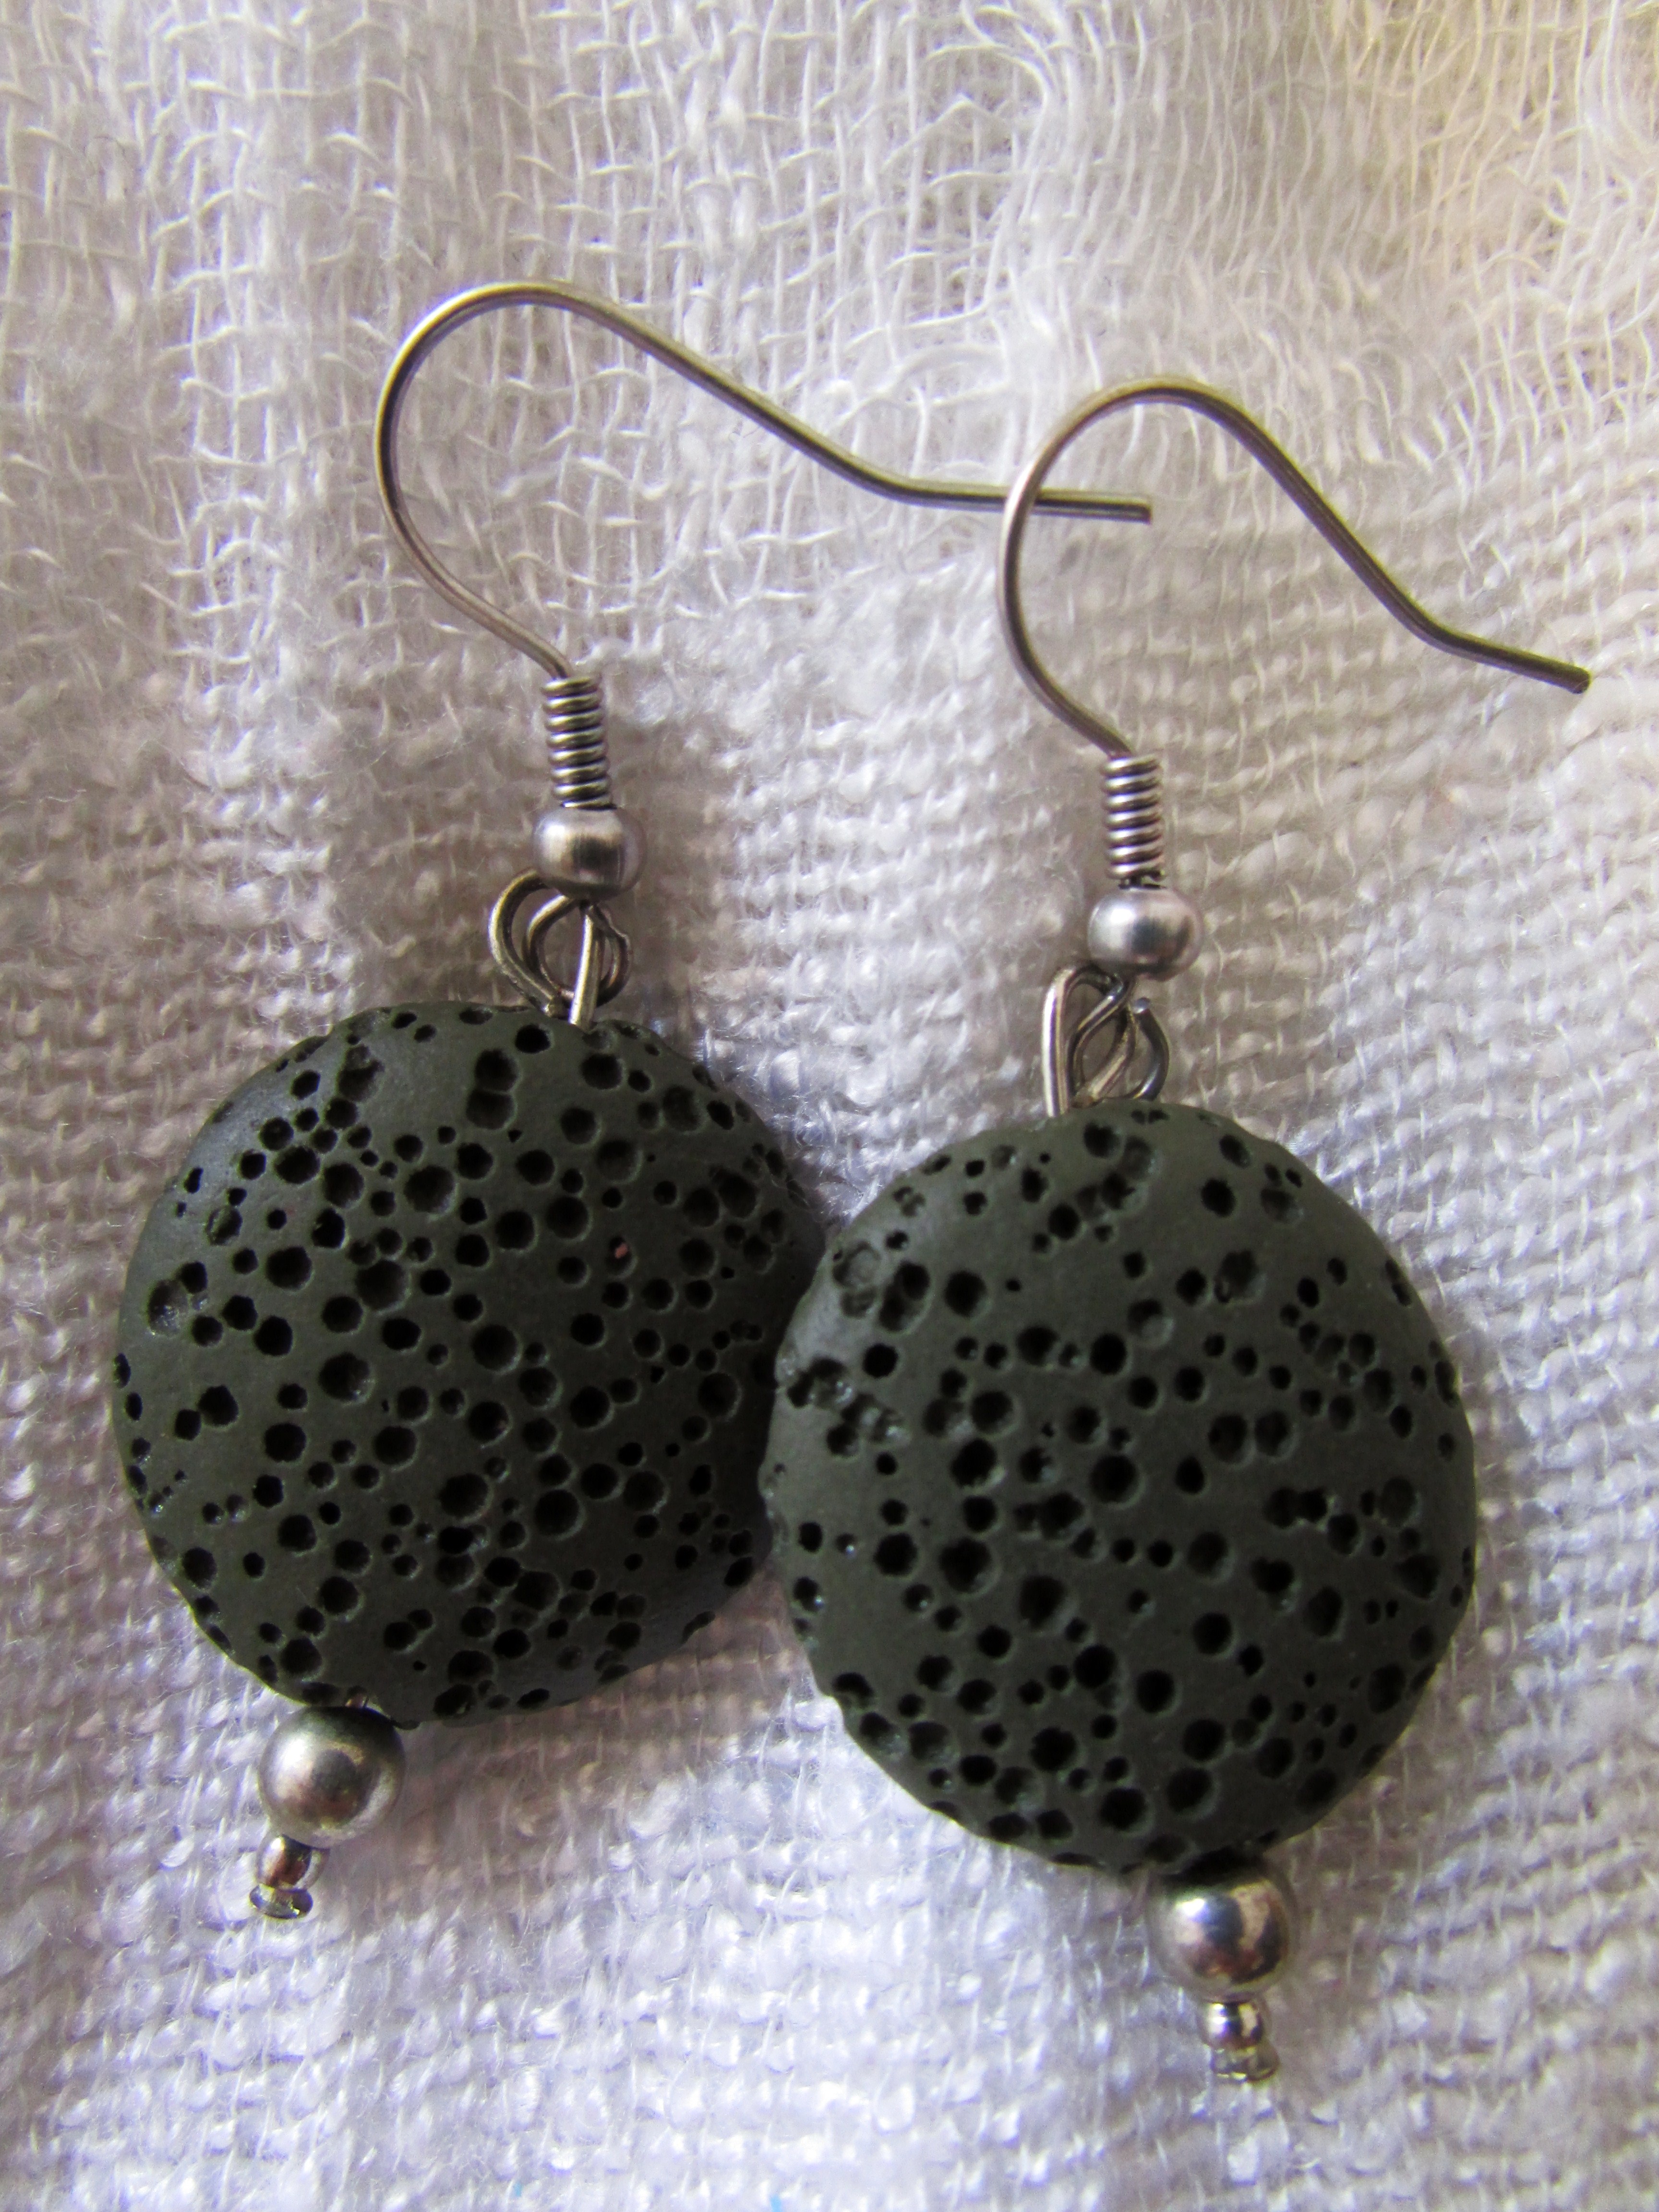
stone, bead, jewellery, jewel, art, silver, earrings, nice, pendant, locket, fashion accessory